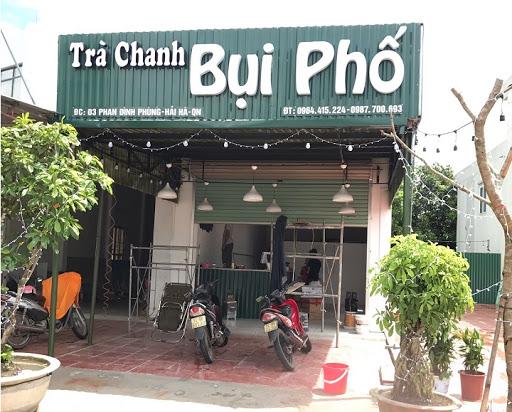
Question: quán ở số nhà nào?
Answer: ở số 03